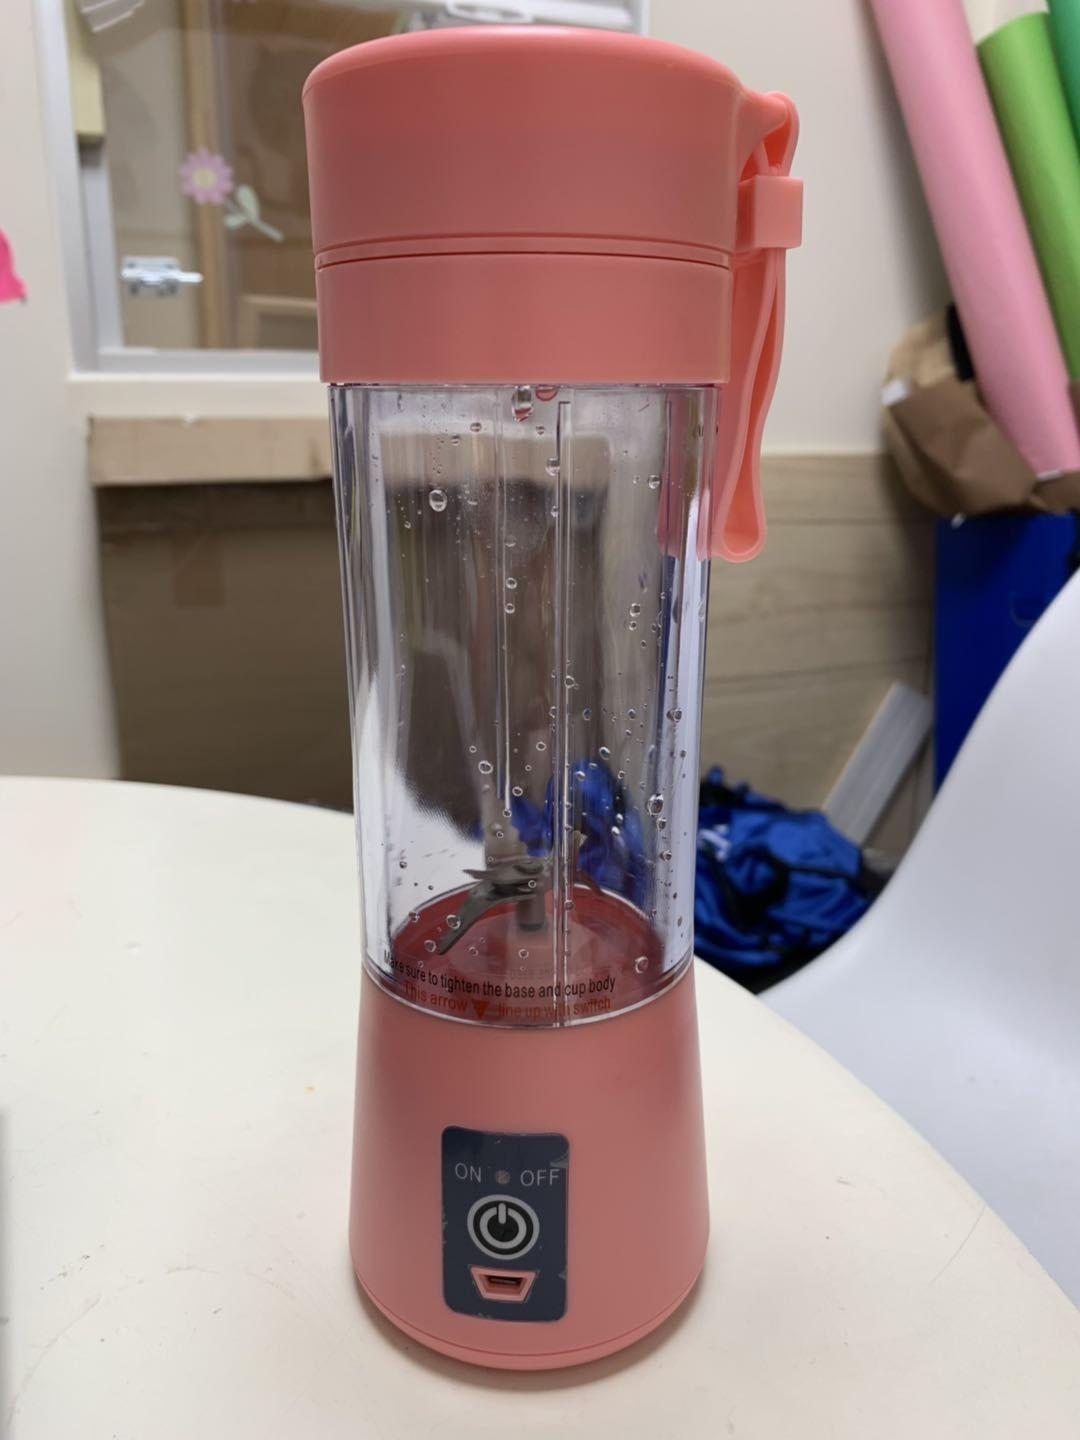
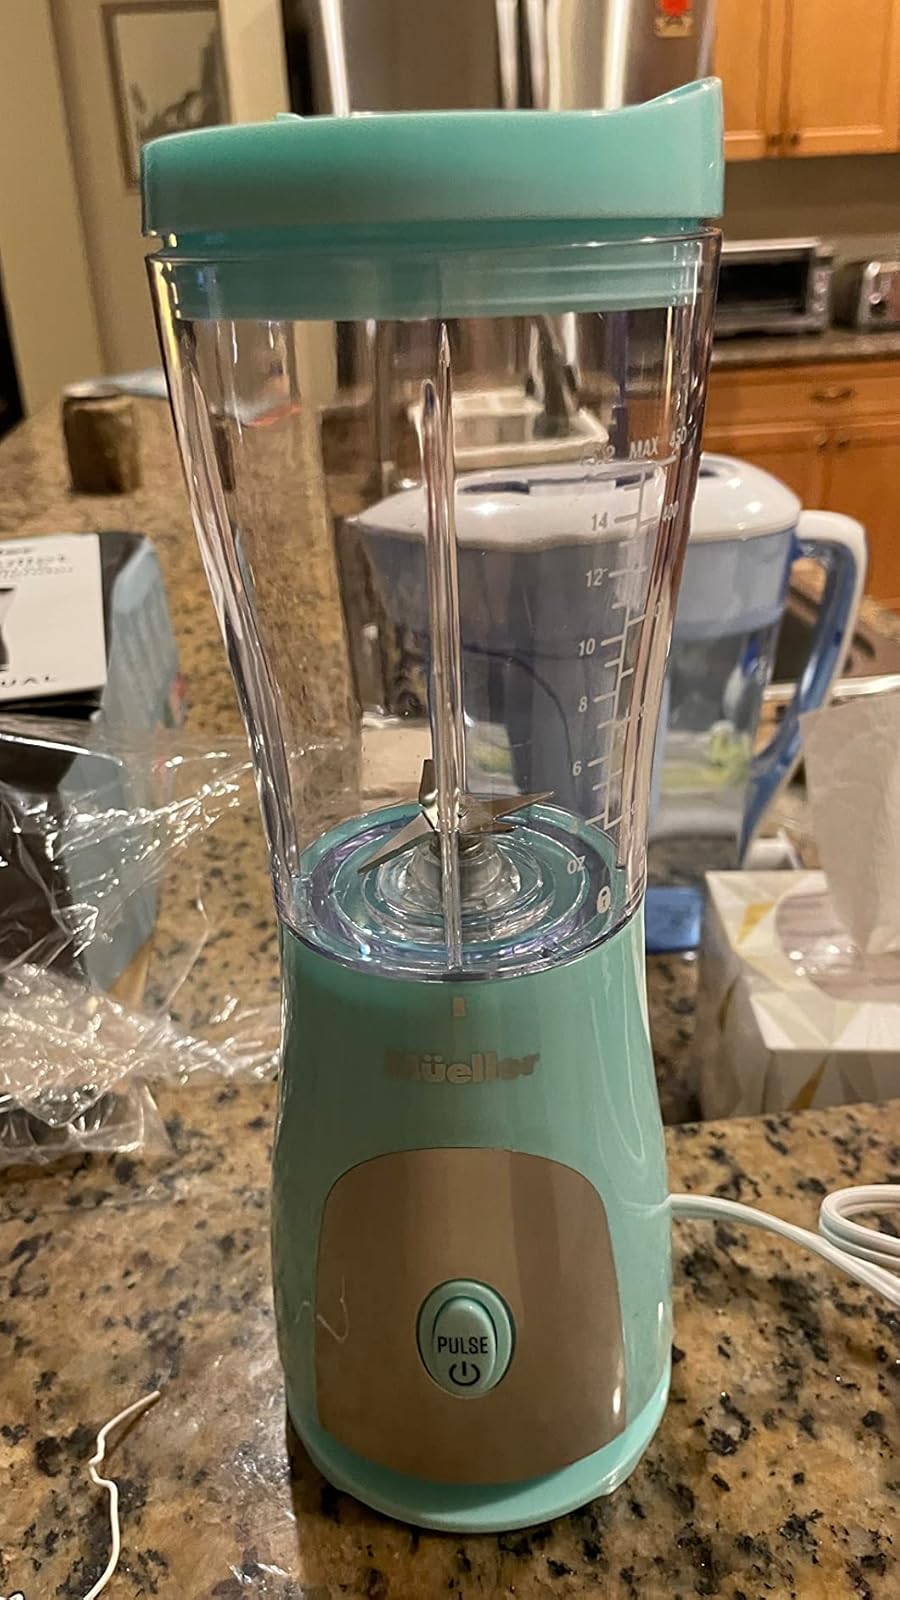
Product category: items_blender
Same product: no